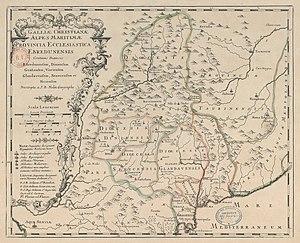
Carte de l'ancienne province ecclésiastique d'Embrun, insérée dans la Gallia Christiana (1715/1759).